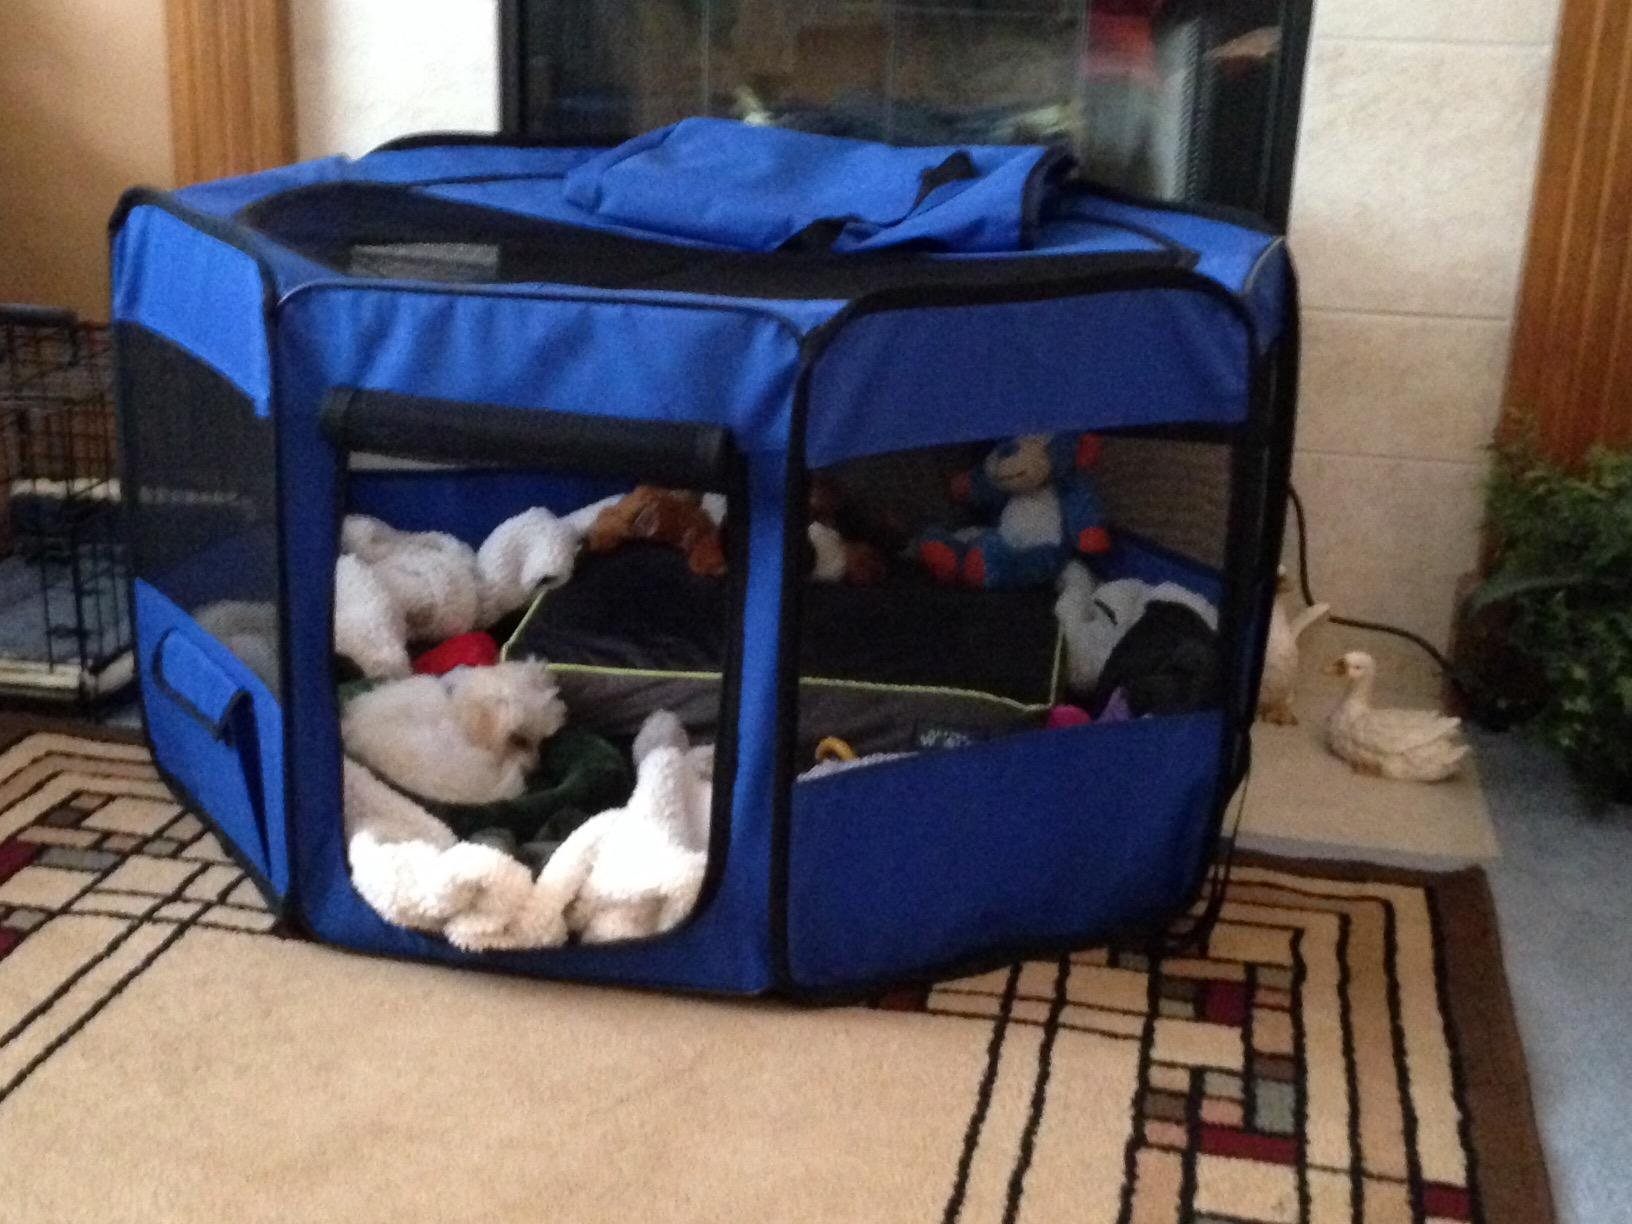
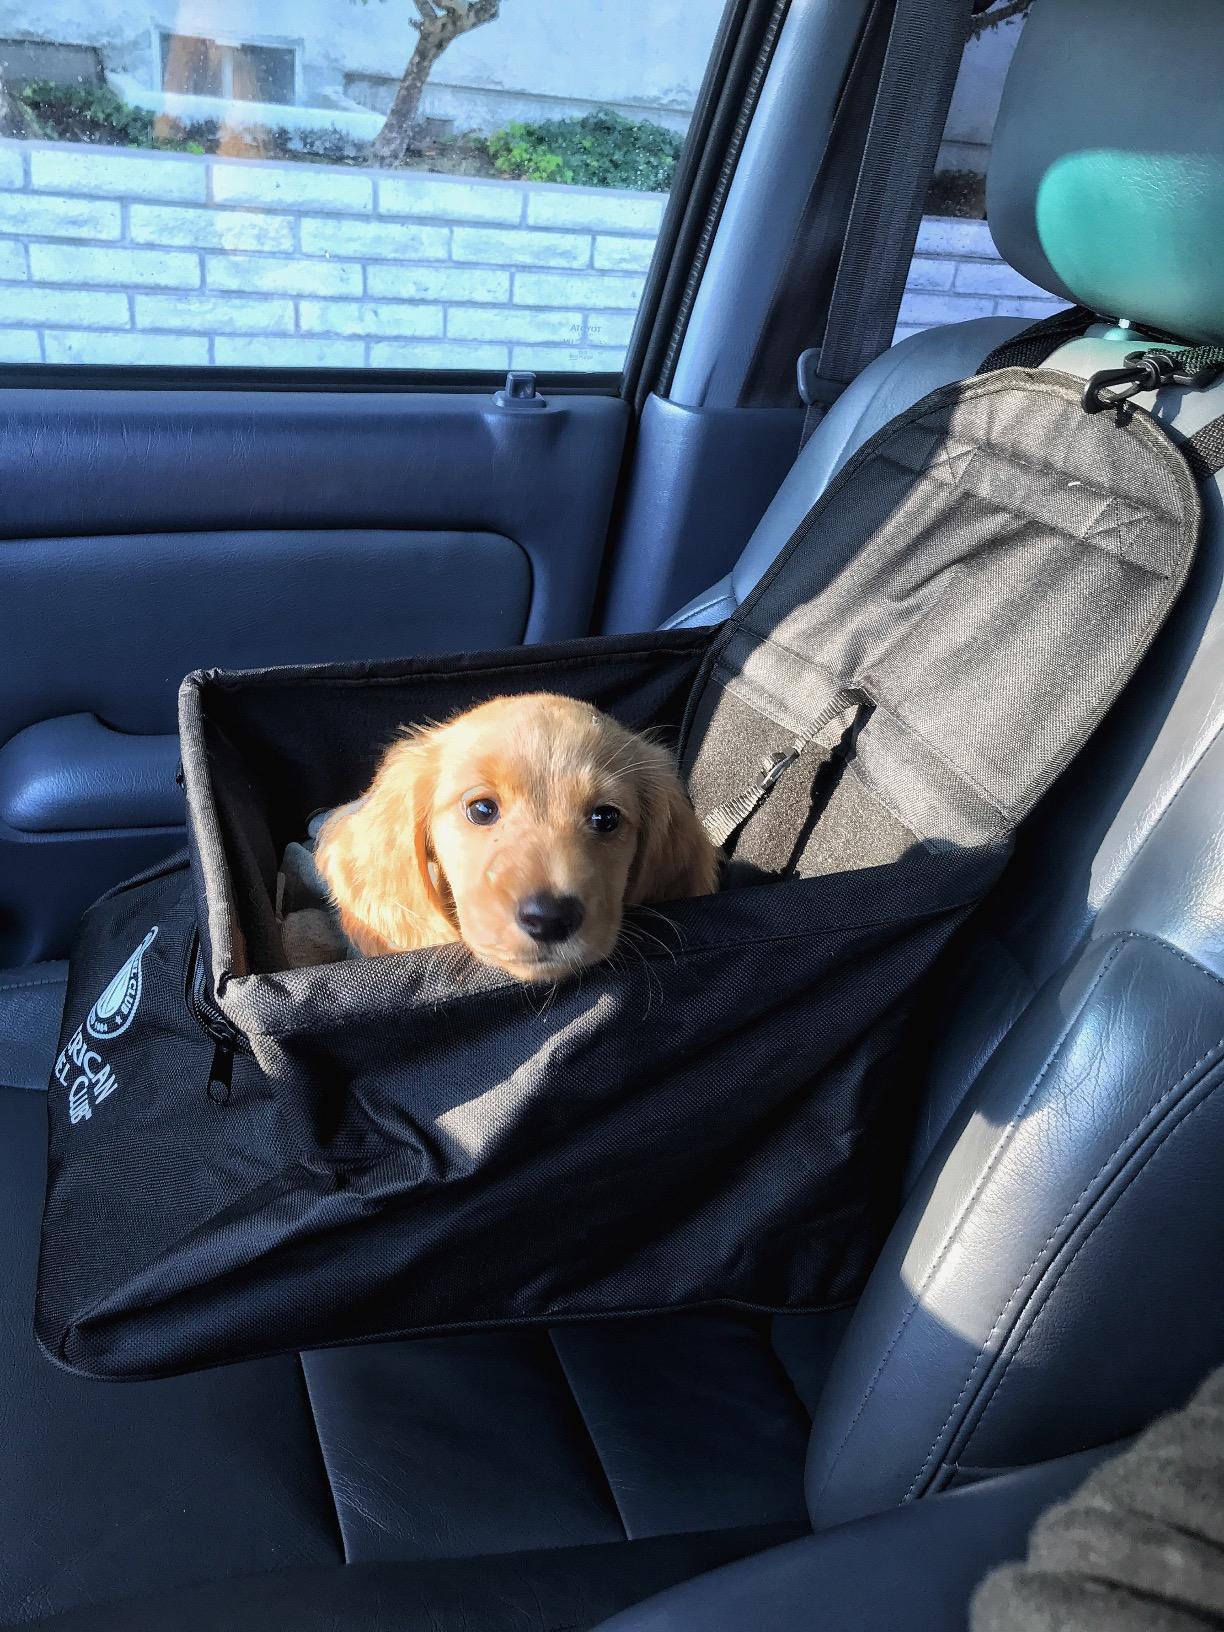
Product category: items_kennel
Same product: no